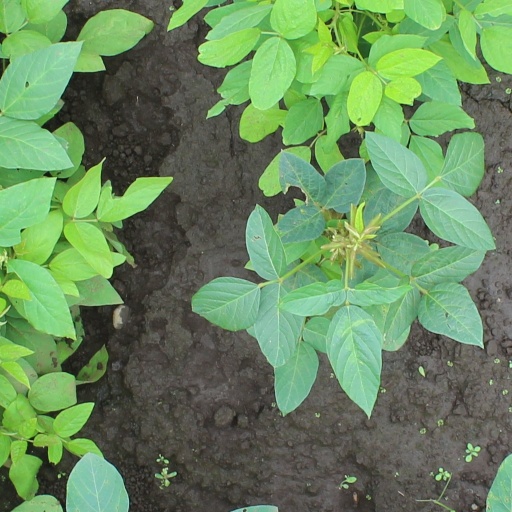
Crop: soybean